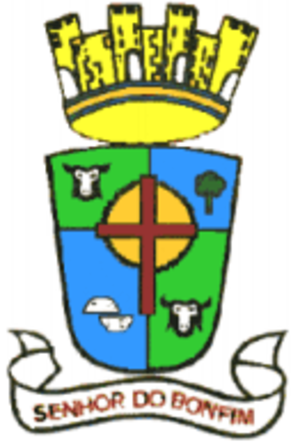
Senhor do Bonfim est une ville brésilienne de l'État de Bahia.